Sectarianism

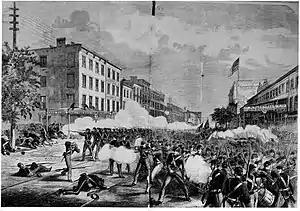
In 1871, New York's Orange Riots were incited by Irish Protestants. 63 citizens, mostly Irish Catholics, were massacred in the resulting police-action.

Wherever people of different religions live in close proximity to each other, religious sectarianism can often be found in varying forms and degrees. In some areas, religious sectarians (for example Protestant and Catholic Christians) exist peacefully side by side for the most part, although these differences have resulted in violence, death, and outright warfare as recently as the 1990s. Probably the best-known example in recent times were The Troubles.